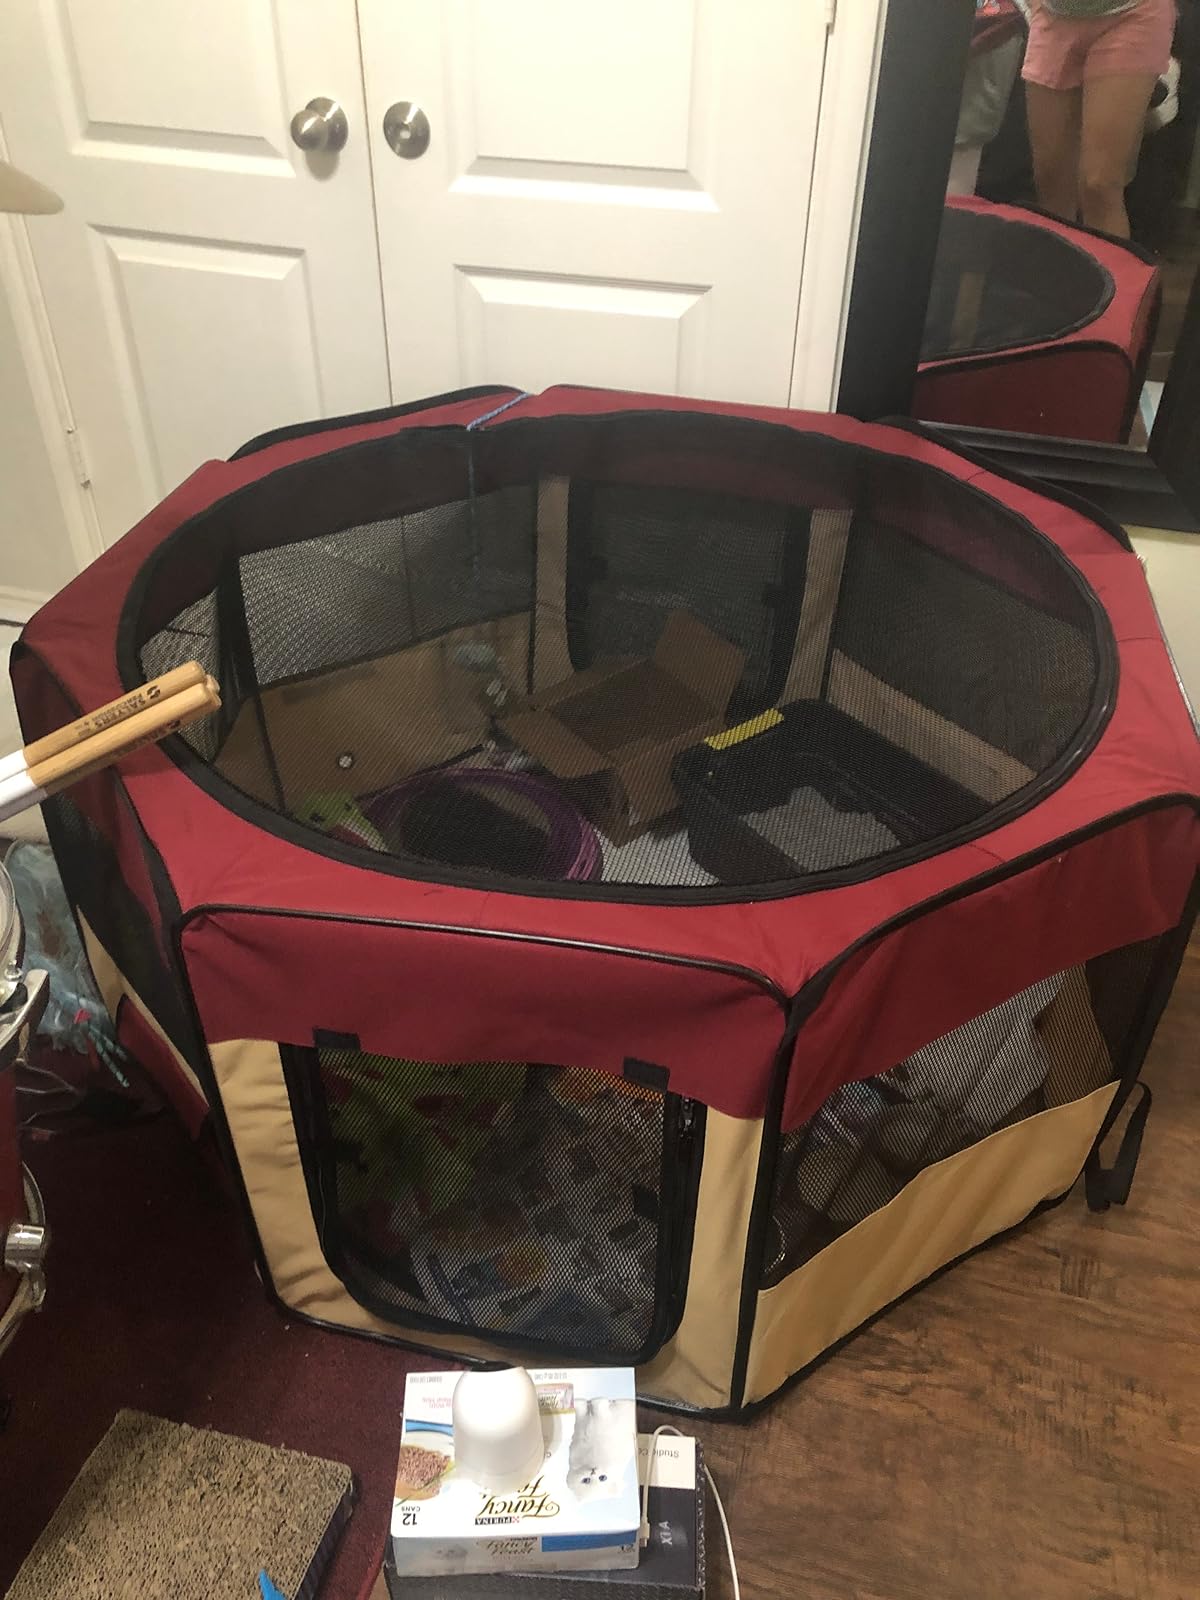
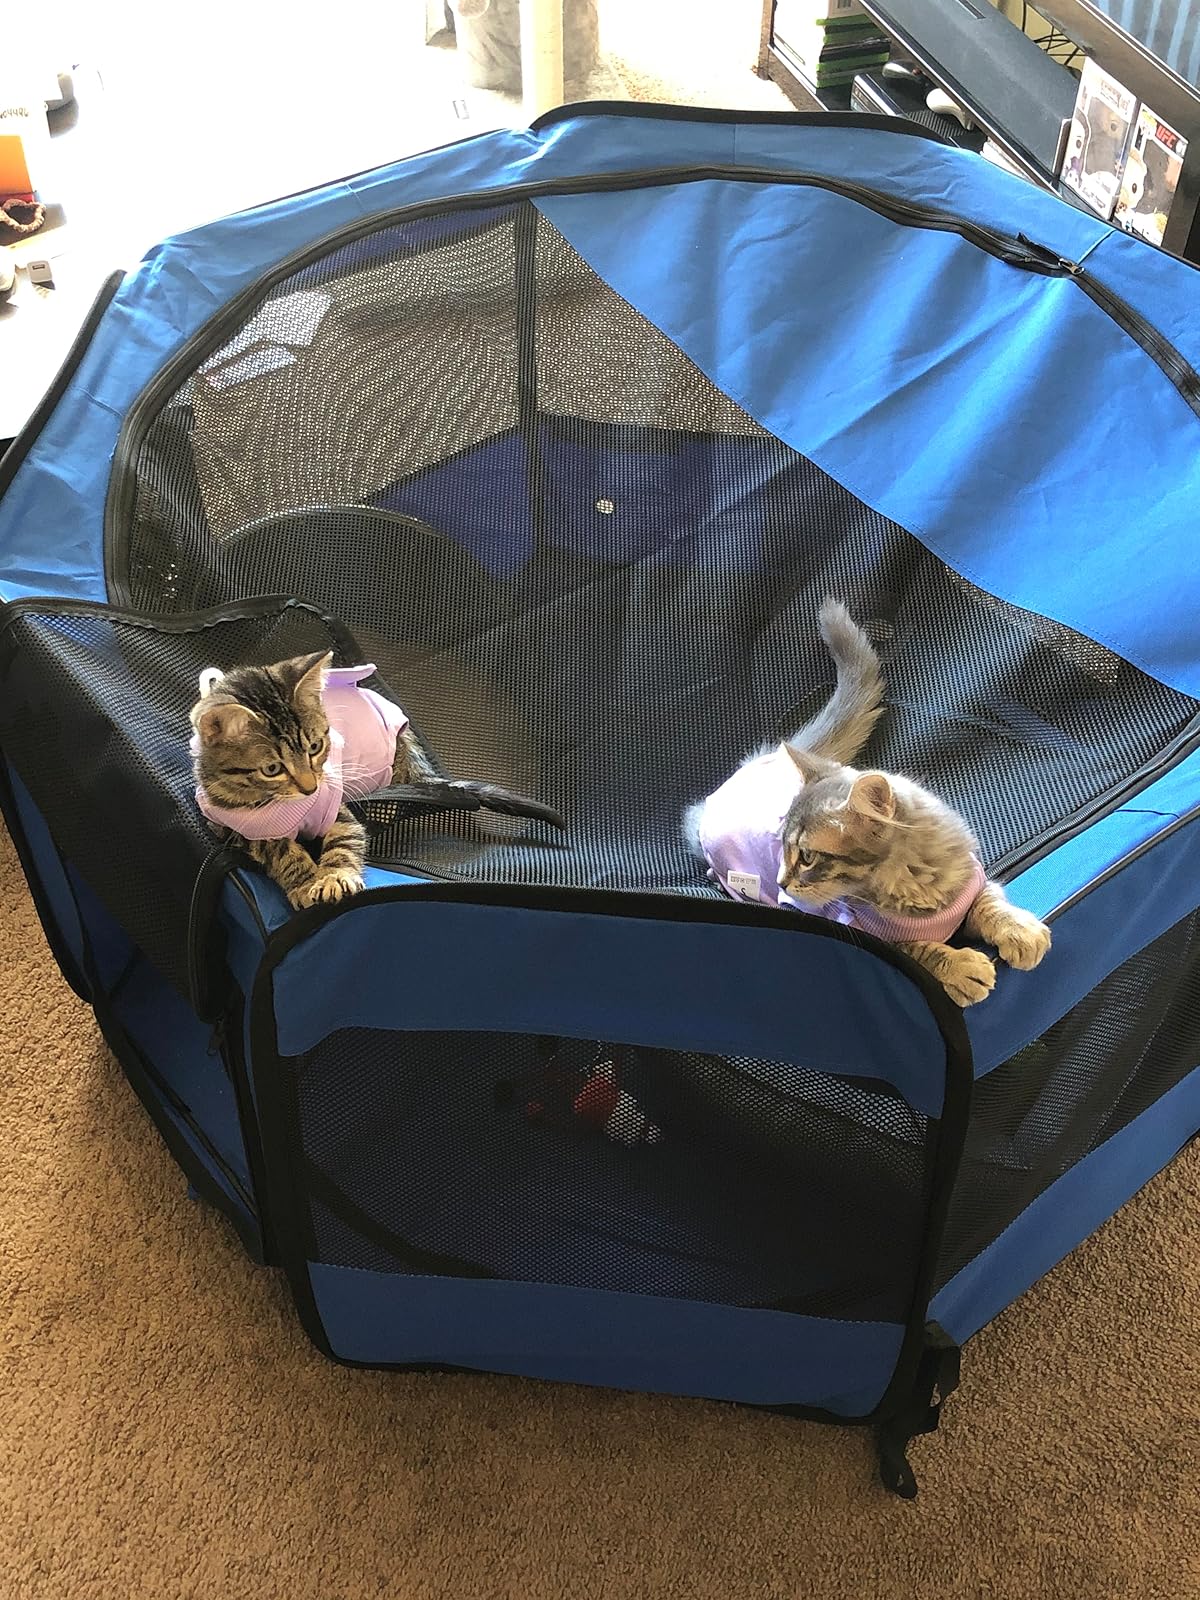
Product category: items_kennel
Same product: no